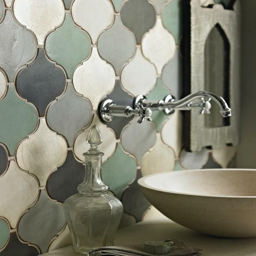
an exotic look for your bathroom but using muted colours